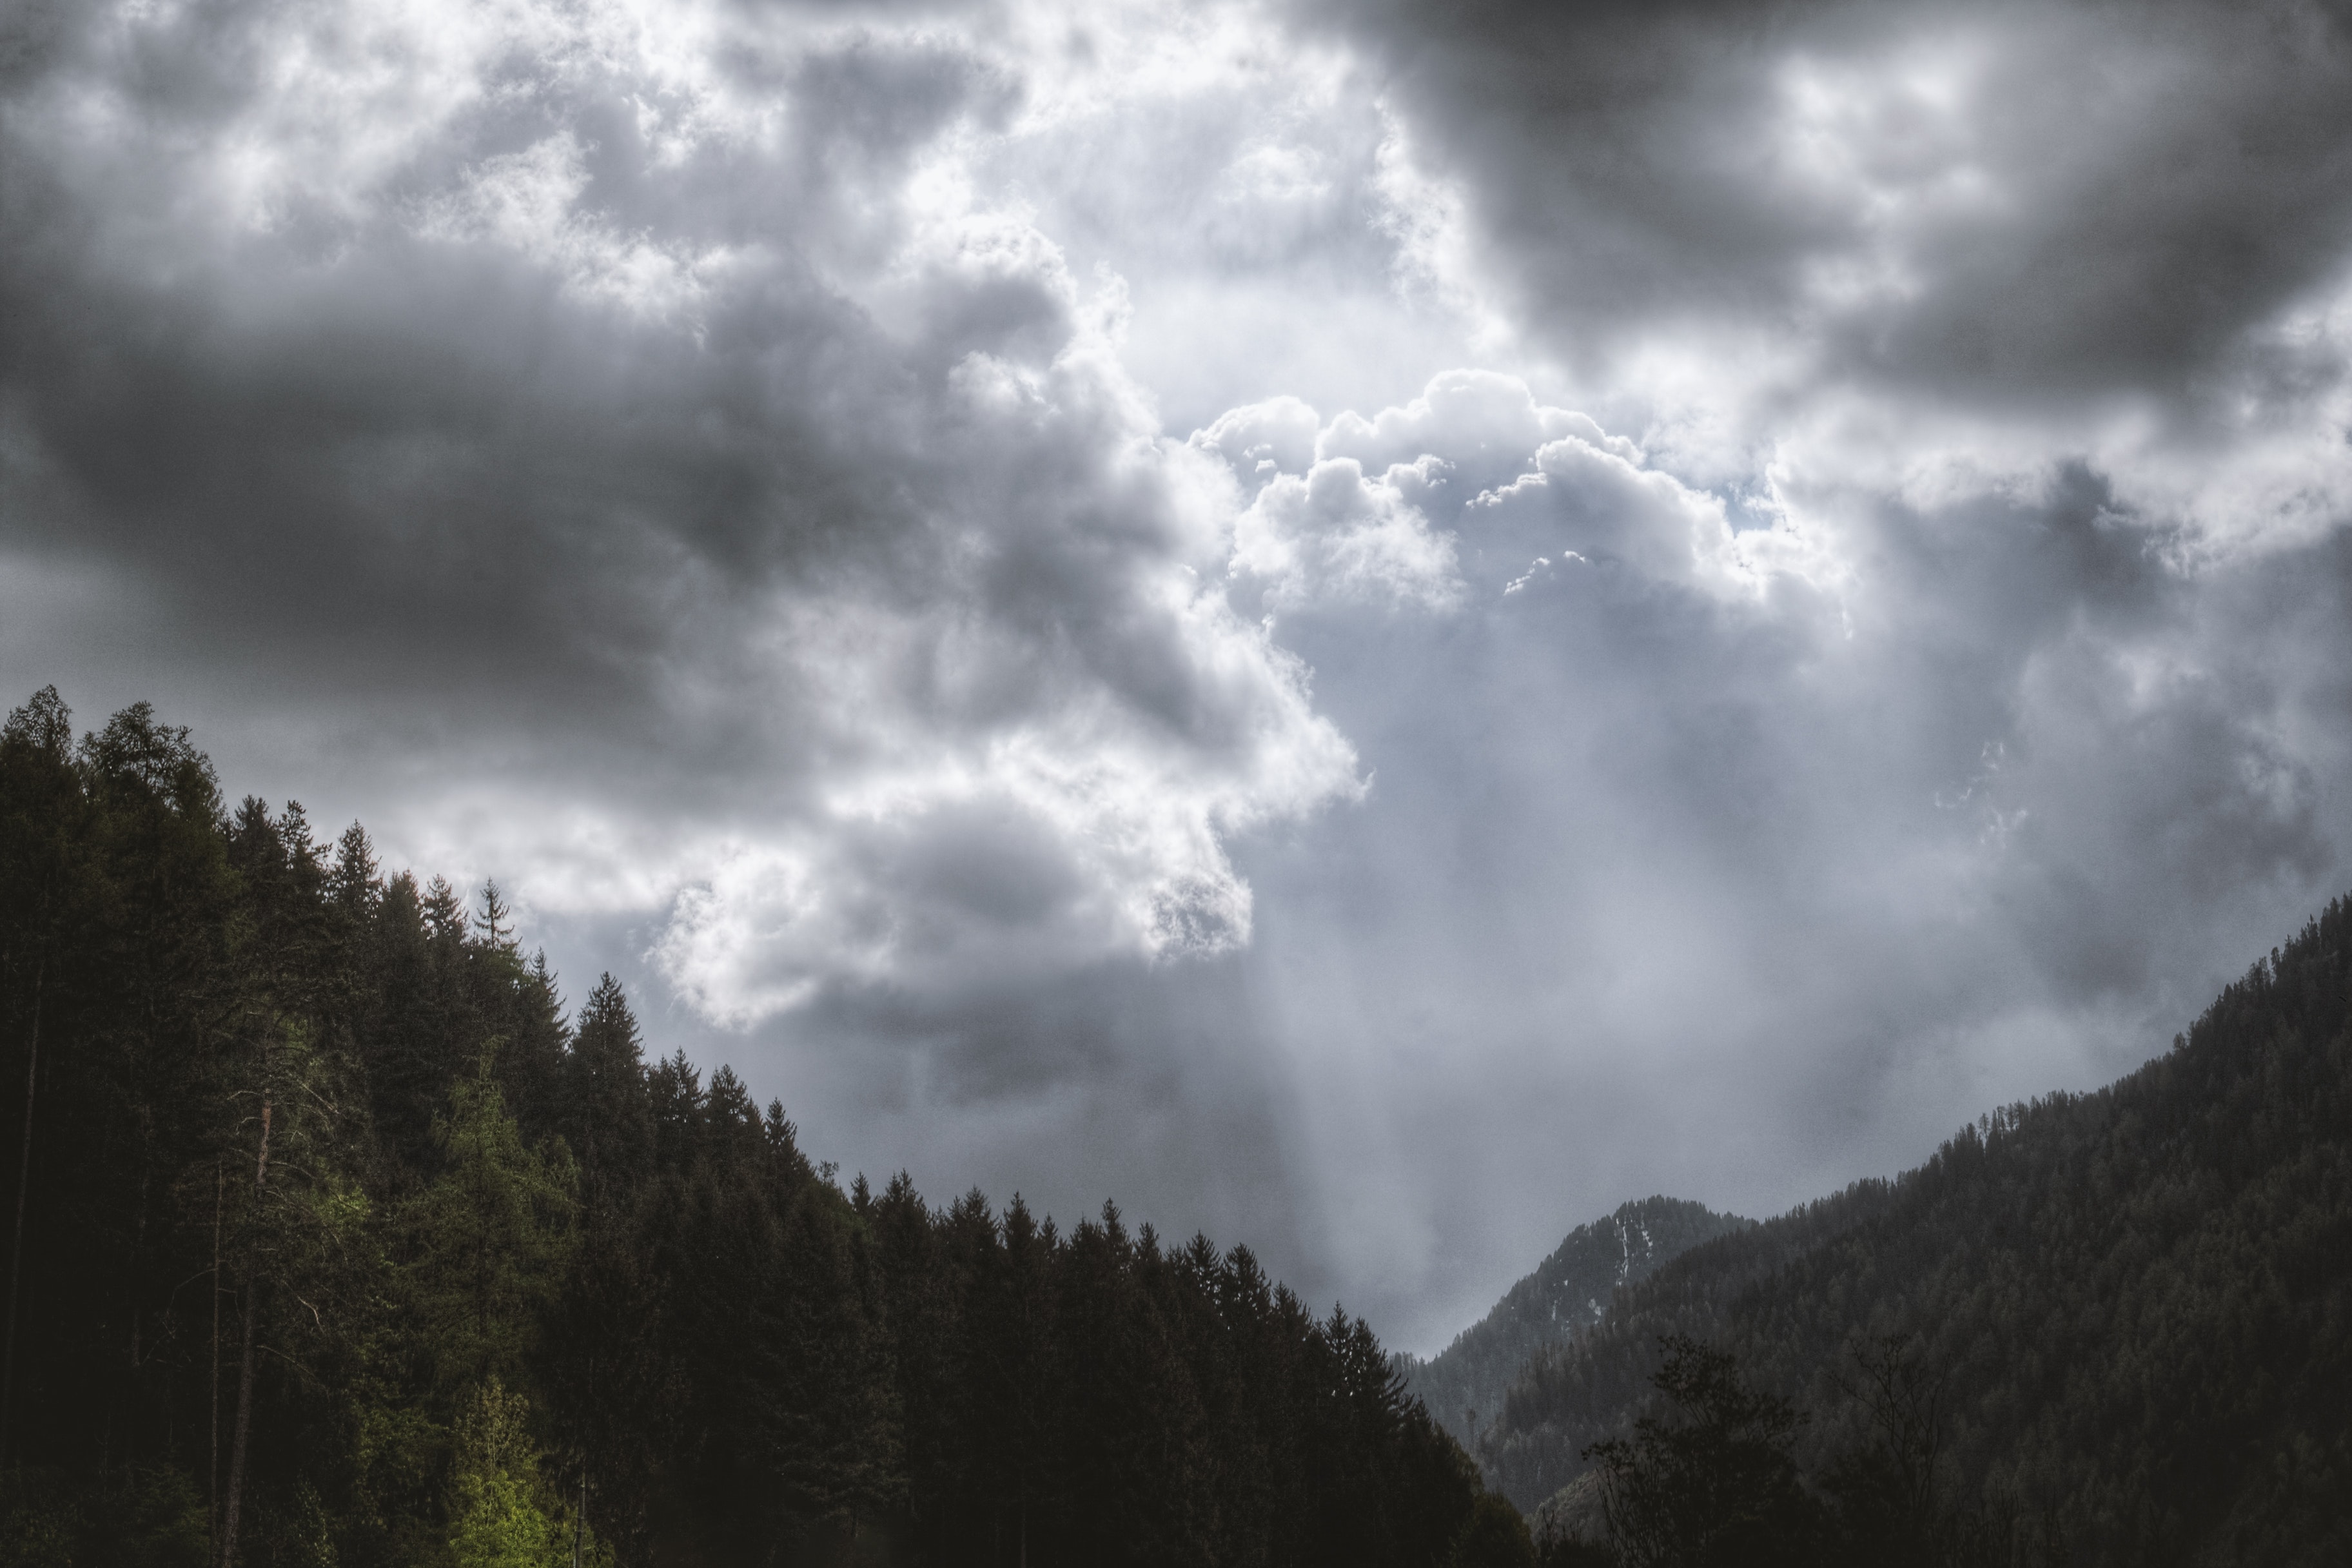
sky, cloud, mountainous landforms, mountain, nature, highland, atmospheric phenomenon, daytime, natural landscape, wilderness, tree, mountain range, hill, atmosphere, cumulus, hill station, forest, meteorological phenomenon, valley, geological phenomenon, sunlight, ridge, landscape, fell, alps, national park, road, terrain, pine family, massif